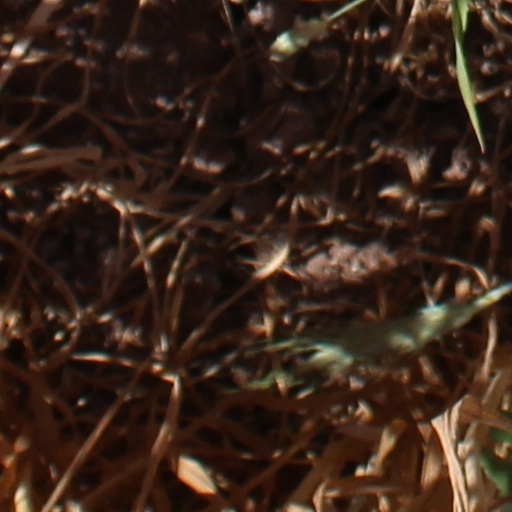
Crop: wheat